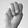
ASL letter: M